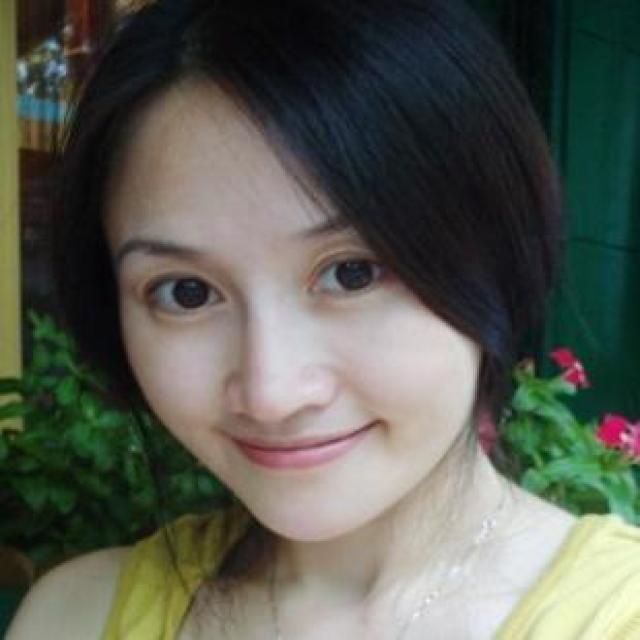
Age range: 21-44